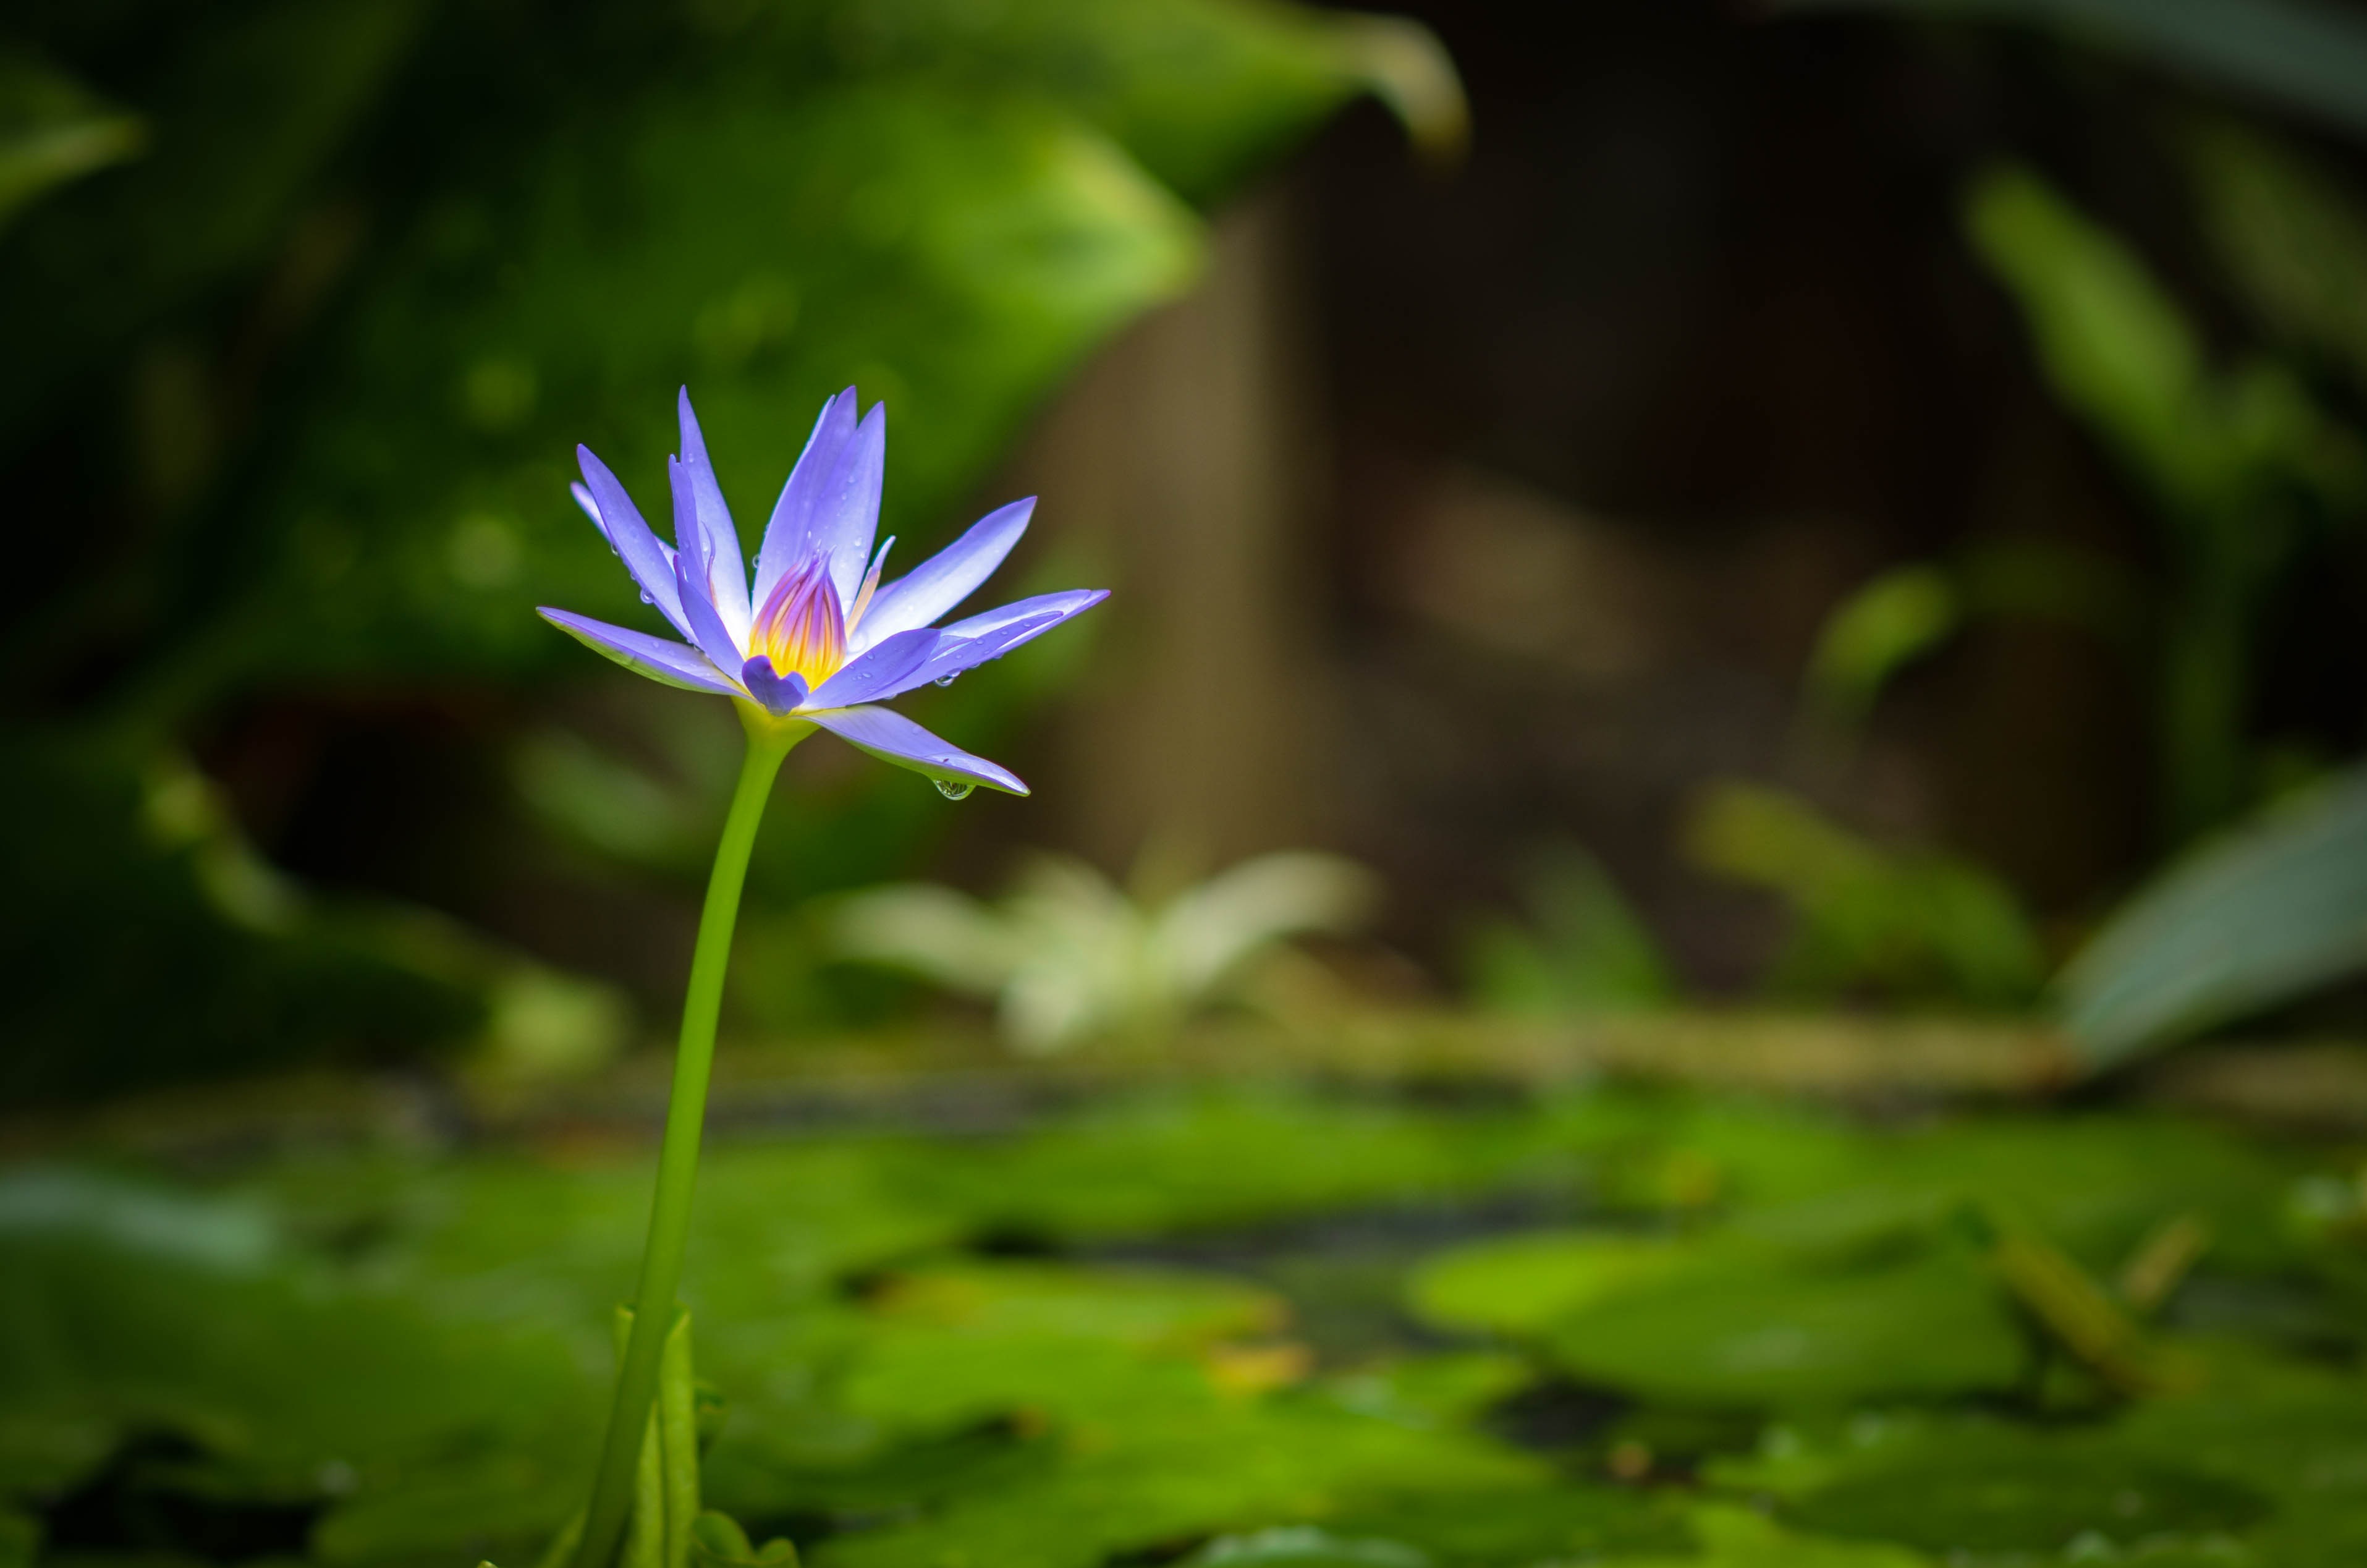
water, nature, grass, outdoor, blossom, plant, meadow, sunlight, leaf, flower, purple, petal, bloom, floral, daisy, green, natural, asia, botany, garden, aquatic plant, flora, thailand, wildflower, close up, lotus flower, leaves, lotus, planting, oriental, macro photography, flowering plant, plant stem, land plant